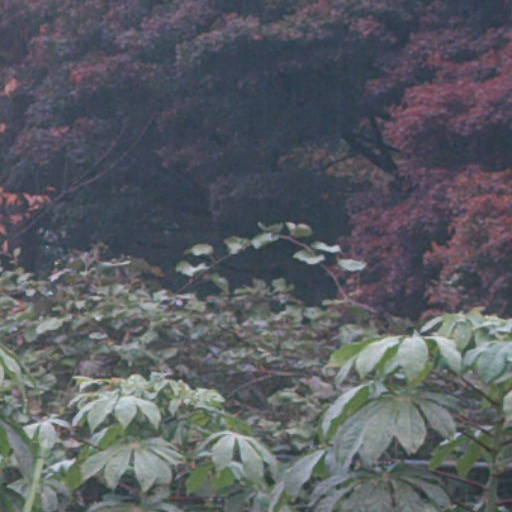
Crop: cassava